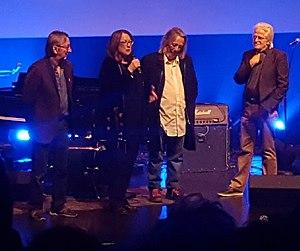
Ma photo du groupe Harmonium à Montréal, Québec, Canada au théâtre Outremont.
Harmonium est un groupe de folk rock canadien, originaire de Montréal. Il est l’un des plus populaires du Québec dans les années 1970. Initialement formé en novembre 1972 par Serge Fiori et Michel Normandeau, ils furent rejoints par Louis Valois en 1973. Plusieurs autres musiciens se joindront au groupe à partir du deuxième album.